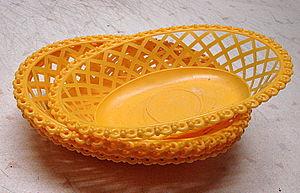
Panière
Gilac est une entreprise de plastiques fondée en 1941 par Olivier Lacroix. L'entreprise fut d'abord installée à Péruwelz en Belgique avant de s'établir à Oyonnax.L'entreprise a acquis une certaine notoriété grâce à ses publicités pendant les années 1950 et 1960. Elle fabrique des bacs, caisses, fûts, seaux, poubelles et autres conteneurs en plastiques de toutes dimensions.